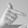
ASL letter: T